Agros, Cyprus

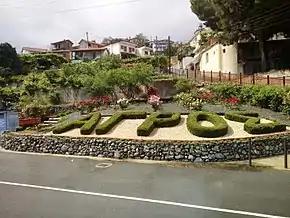

On 25 March 1921 priests, teachers, Land Committee and School Committee signed the Unification Referendum. In the meantime, they had become public servants. The main demand of the referendums was the Unification of Cyprus with Greece.